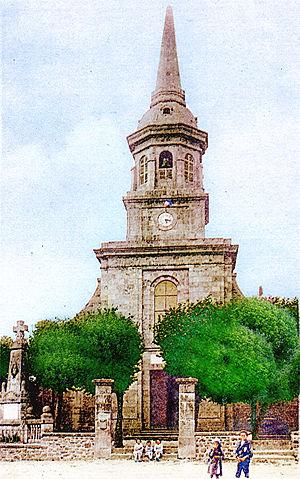
Ancienne église de Caudan avant 1945
Caudan est une commune du département du Morbihan, dans la région Bretagne, en France.